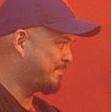
Age: 43